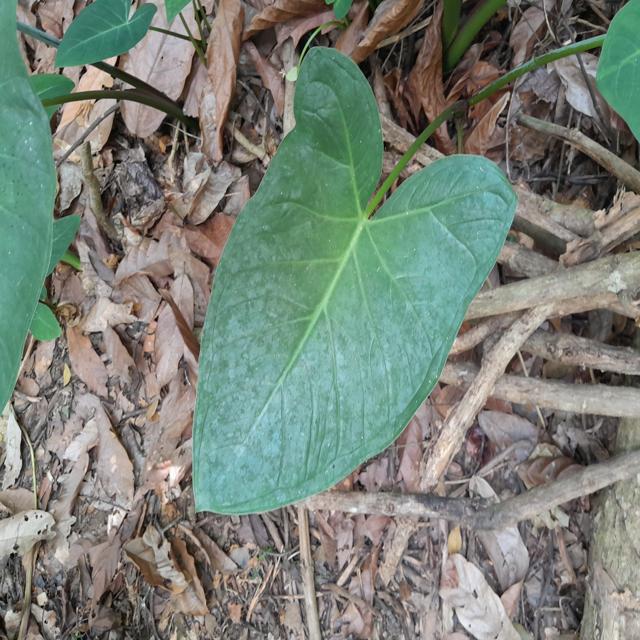
Label: Healthy